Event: Nepal Earthquake
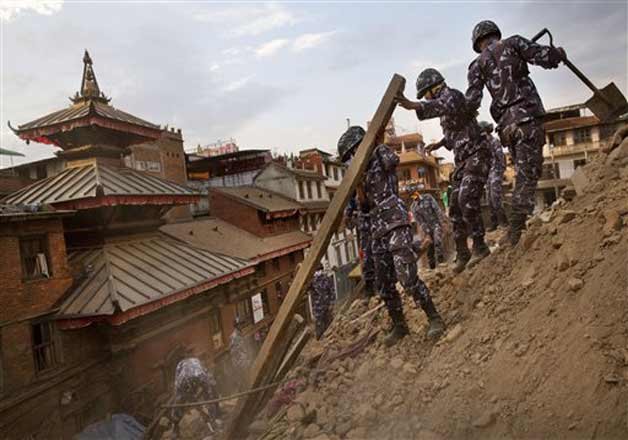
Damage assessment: damage